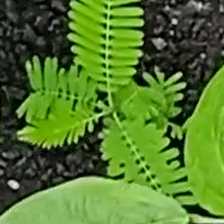
Weed species: Dwarf_cassia_(Chamaecrista pumila)